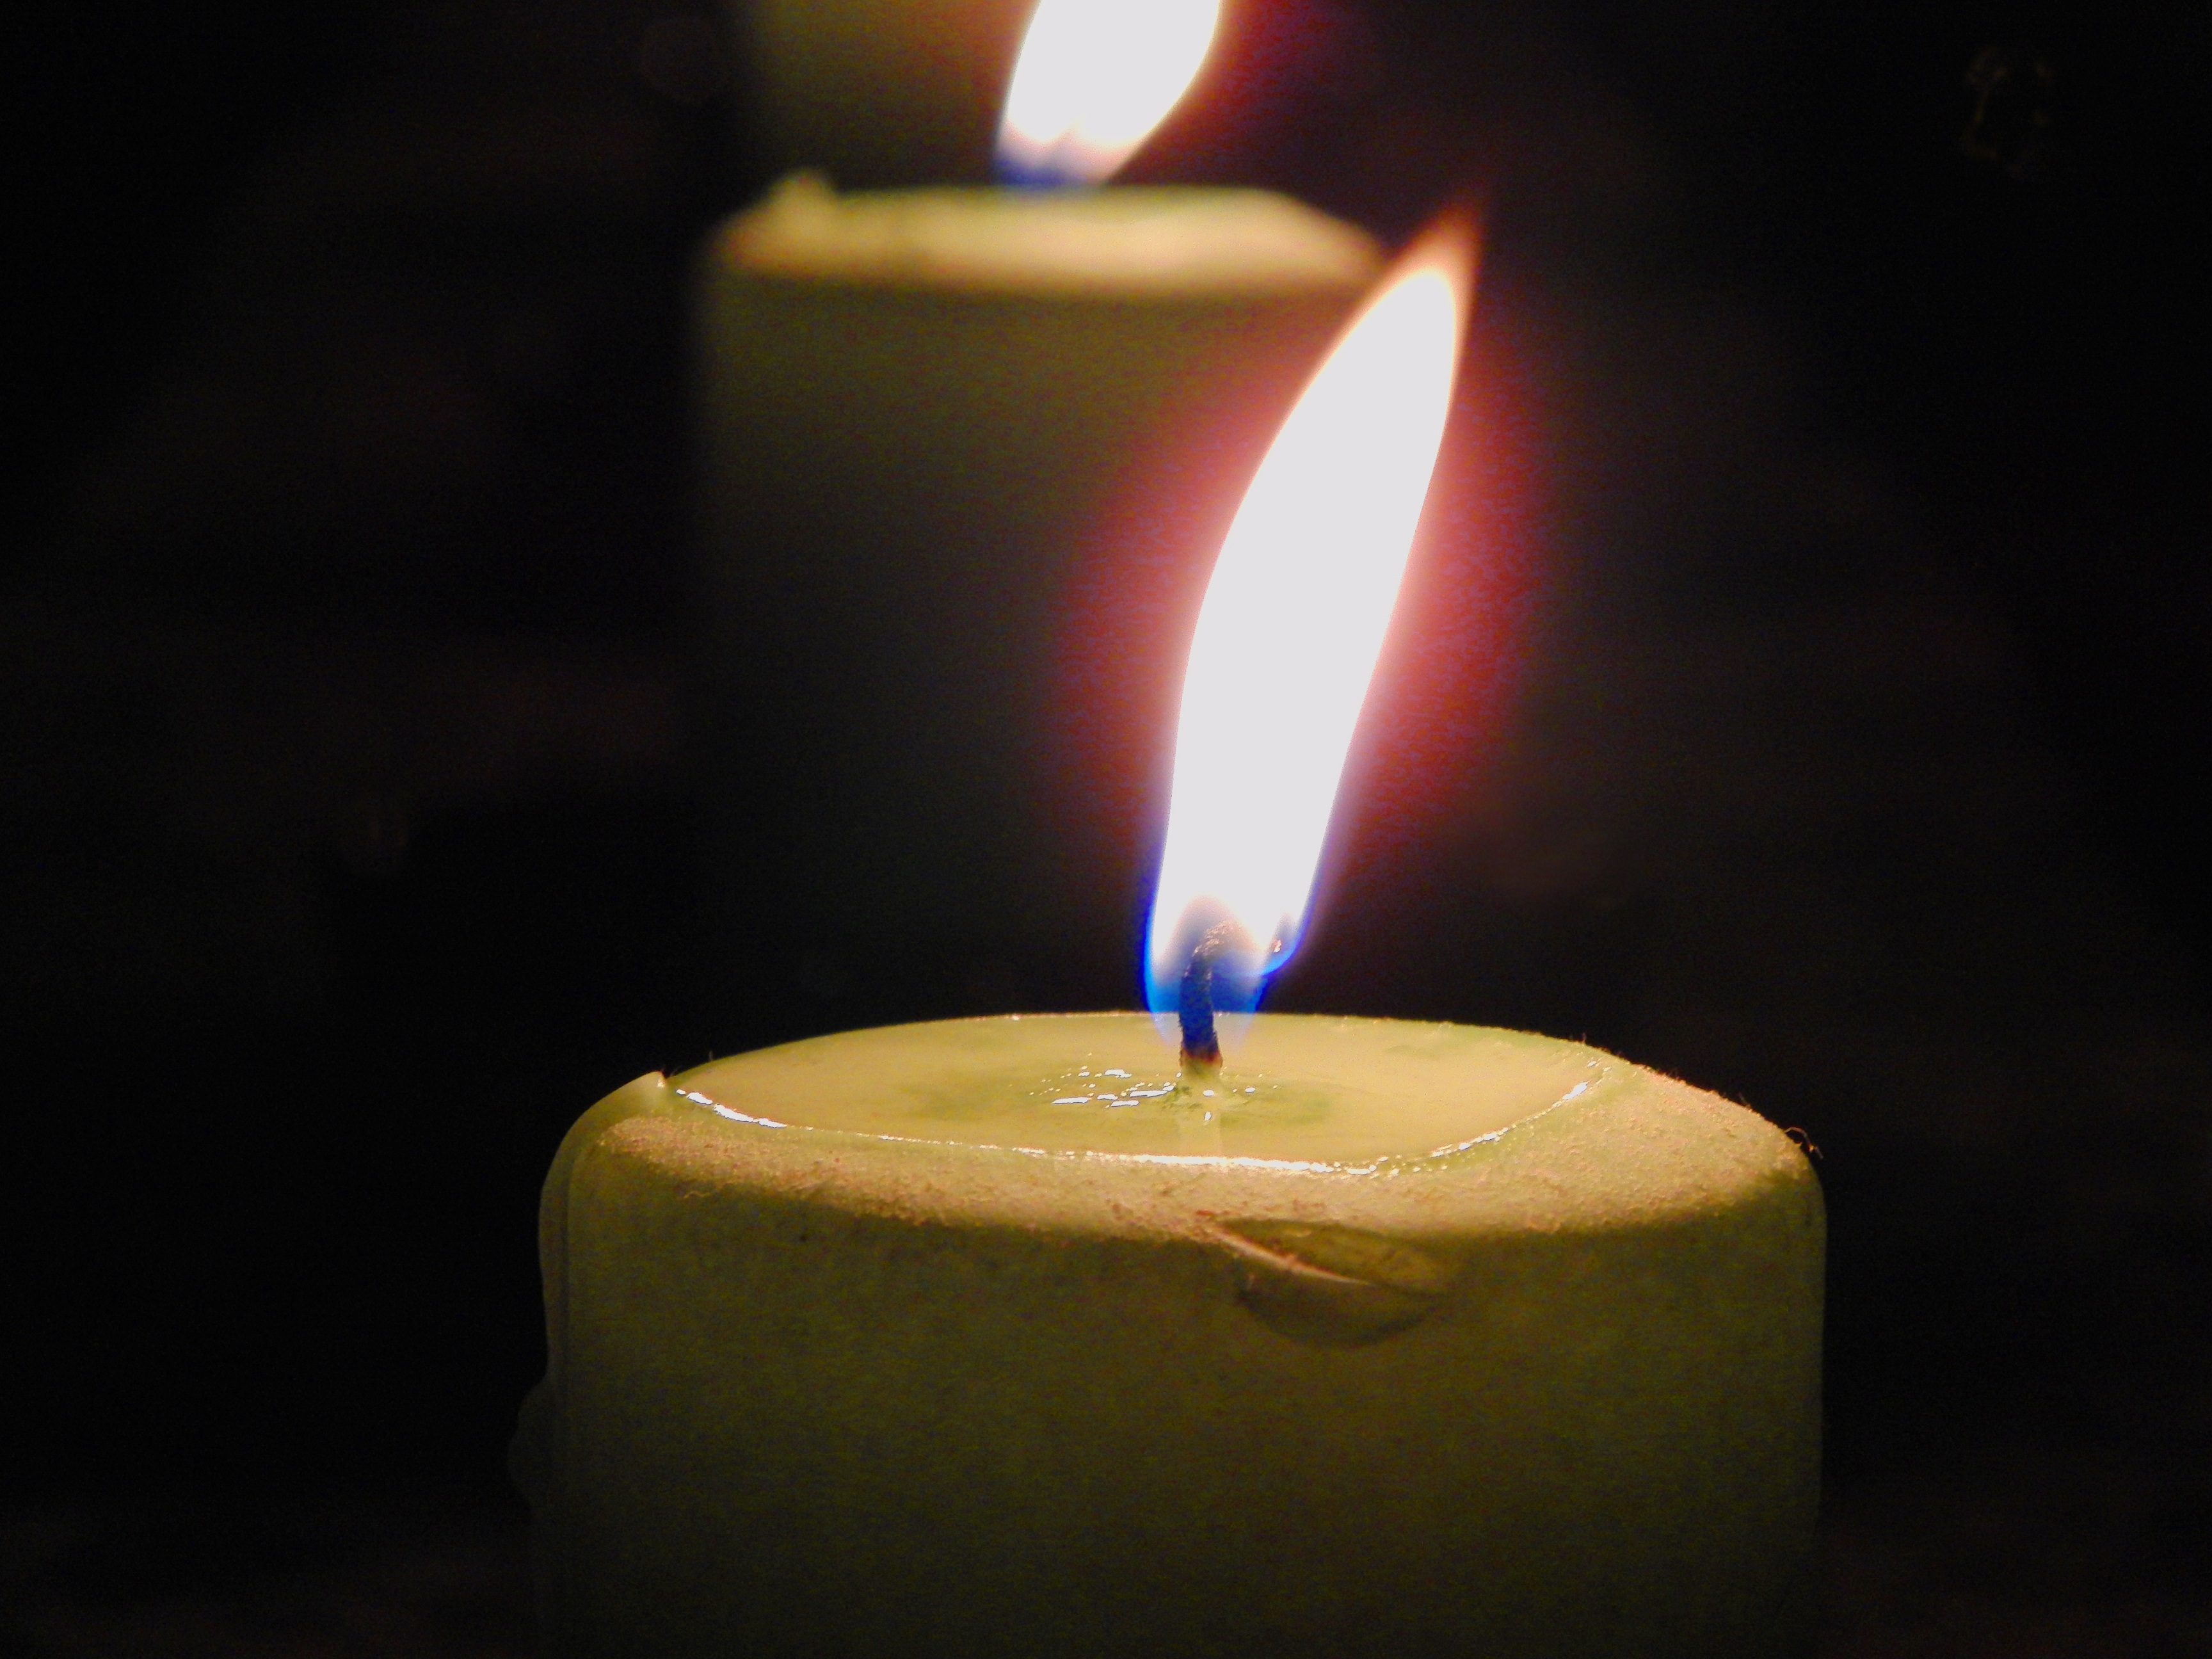
light, night, decoration, green, sailing, peace, flame, fire, darkness, yellow, candle, lighting, decor, illuminated, colors, wick, shape, candela, wax, macro photography, flameless candle